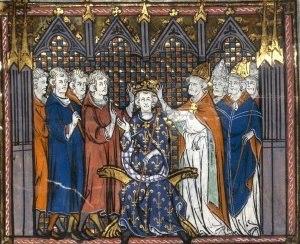
Couronnement de Hugues Capet, roi de France. (Bibliothèque nationale de France, Français 2615, fol. 148v)
Adalbéron de Reims, né vers 925 et mort à Reims le 13 janvier 989, est le trente-neuvième archevêque de Reims de 969 à 989. Homme de lettres et de sciences, Adalbéron est nommé archevêque de Reims par le roi Lothaire pour y imposer une série de réformes religieuses dans cette province ecclésiastique. Il commence par appeler à la tête de son école épiscopale Gerbert d'Aurillac, l'un des plus grands savants de son temps.
Le premier sacre d'un roi en France est celui de Pépin le Bref, principalement par alliance avec l'Église catholique pour assurer sa légitimité. Il est sacré une première fois en mars 752 par une assemblée d'évêques du royaume des Francs réunie à Soissons et conduite par l'archevêque de Mayence, Boniface. Le dimanche 28 janvier 754, il est sacré une deuxième fois à Saint-Denis par le pape Étienne II qui donne aussi l'onction à ses deux fils, et bénit son épouse Bertrade ou Berthe de Laon. Le premier monarque français à être couronné et sacré dans la cathédrale de Reims est Louis le Pieux en octobre 816.
Le royaume de France est le nom historiographique donné à différentes entités politiques de la France au Moyen Âge et à l'époque moderne. Selon les historiens, la date de création du royaume est associée à un de ces trois événements majeurs : l'avènement de Clovis en 481 et l'extension des royaumes francs, le partage de l'Empire carolingien en 843 et l'élection d'Hugues Capet en 987. Il prend fin lors de la Révolution française en 1792 avant de réapparaître brièvement de 1814 à 1848.